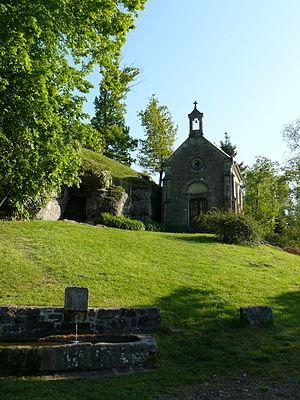
Grotte, source et chapelle de Saint-Colomban, à Sainte-Marie-en-Chanois (Haute-Saône, France)
La liste des chapelles de Haute-Saône présente les chapelles situées sur le territoire des communes du département français de Haute-Saône. Il est fait état des diverses protections dont elles peuvent bénéficier et, notamment, les inscriptions et classements au titre des monuments historiques.
Colomban de Luxeuil, le plus célèbre des saints Colomban, est un moine irlandais qui a évangélisé les populations campagnardes de Gaule, d'Allemagne, d'Helvétie, et d'Italie. Il est fêté le 23 novembre selon le martyrologe romain, car il est mort le jour de la présentation de Marie au Temple, le 21 novembre. Il est parfois considéré comme le saint patron des motards, notamment en Italie.
Sainte-Marie-en-Chanois est une commune française située dans le département de la Haute-Saône, en région Bourgogne-Franche-Comté.